Dan Hawkins (American football)

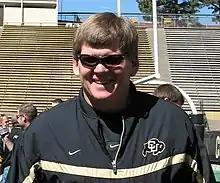
Hawkins in April 2007

Danny Clarence Hawkins (born November 10, 1960) is an American football coach. He served as the head football coach at Willamette University from 1993 to 1997, Boise State University from 2001 to 2005, University of Colorado Boulder from 2006 to 2010, and the University of California, Davis from 2017 to 2023, compiling a career college football head coaching record of 156–92–1. Hawkins was the head coach of the Montreal Alouettes of the Canadian Football League (CFL) for five games in 2013 before he was fired mid-season. Between 2011 and 2016, he worked as a college football analyst for ESPN.